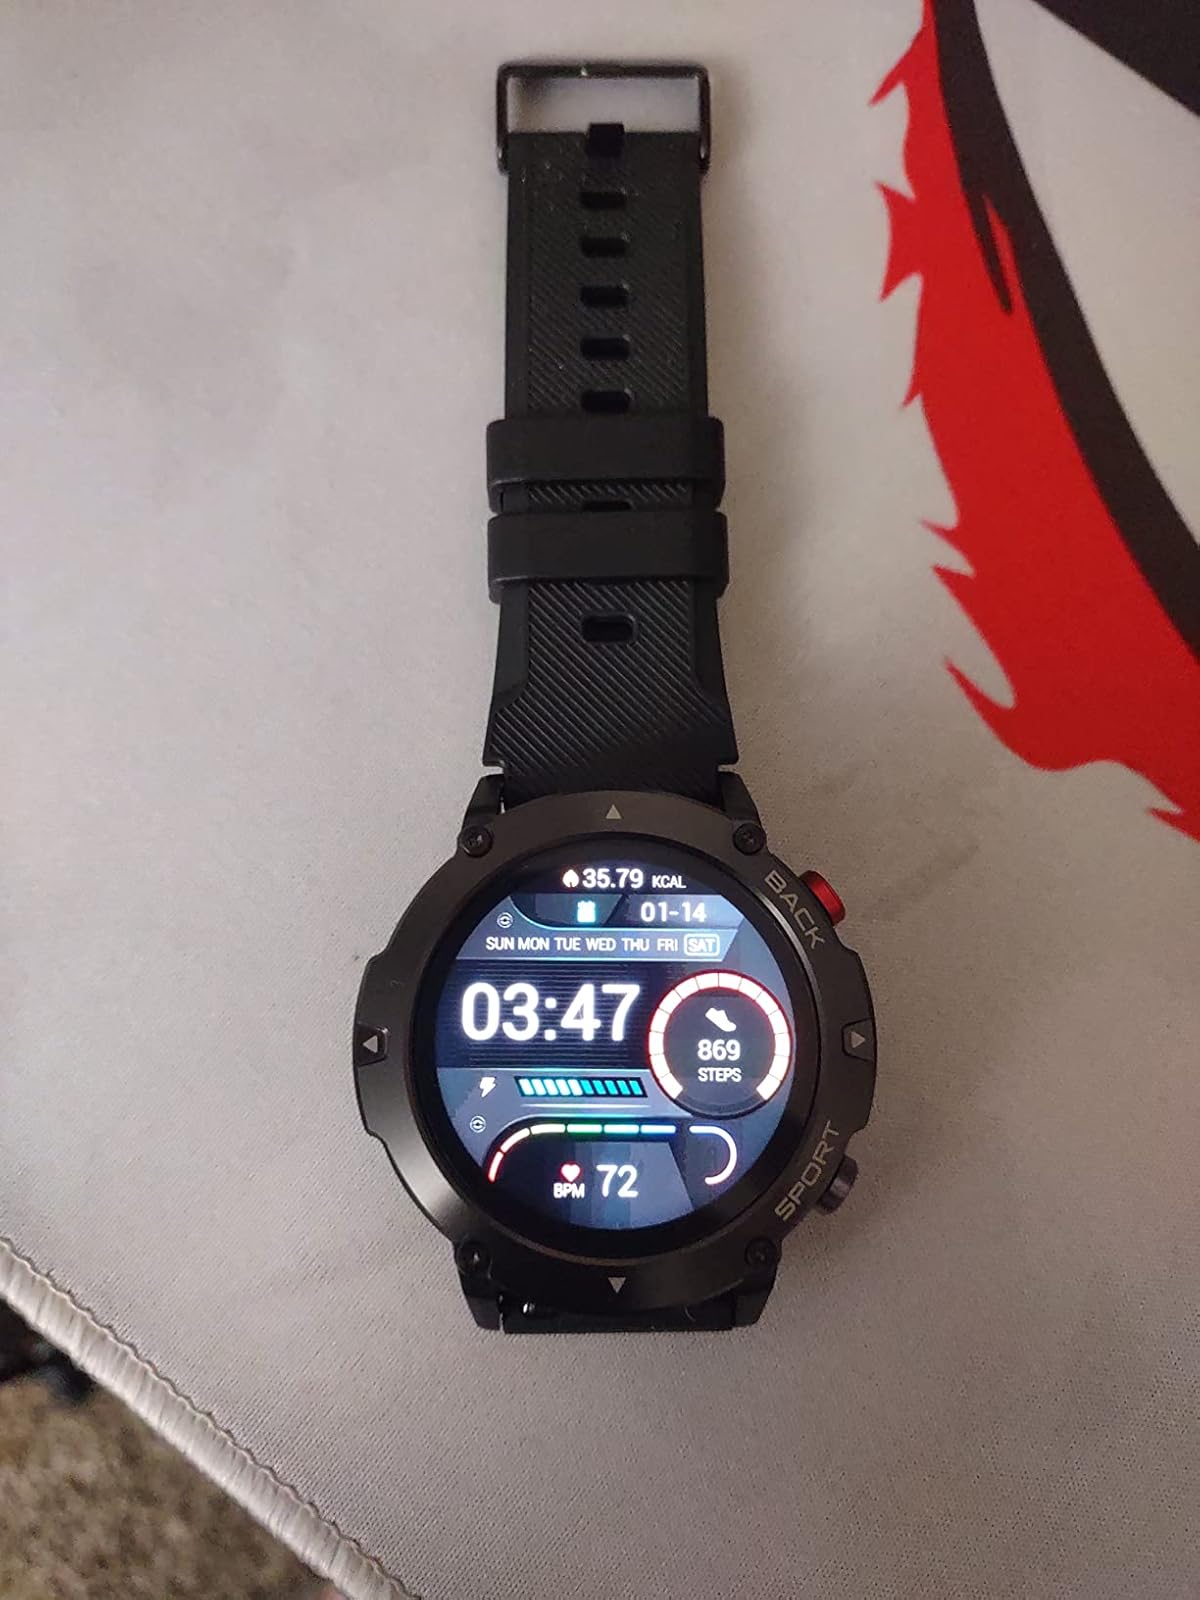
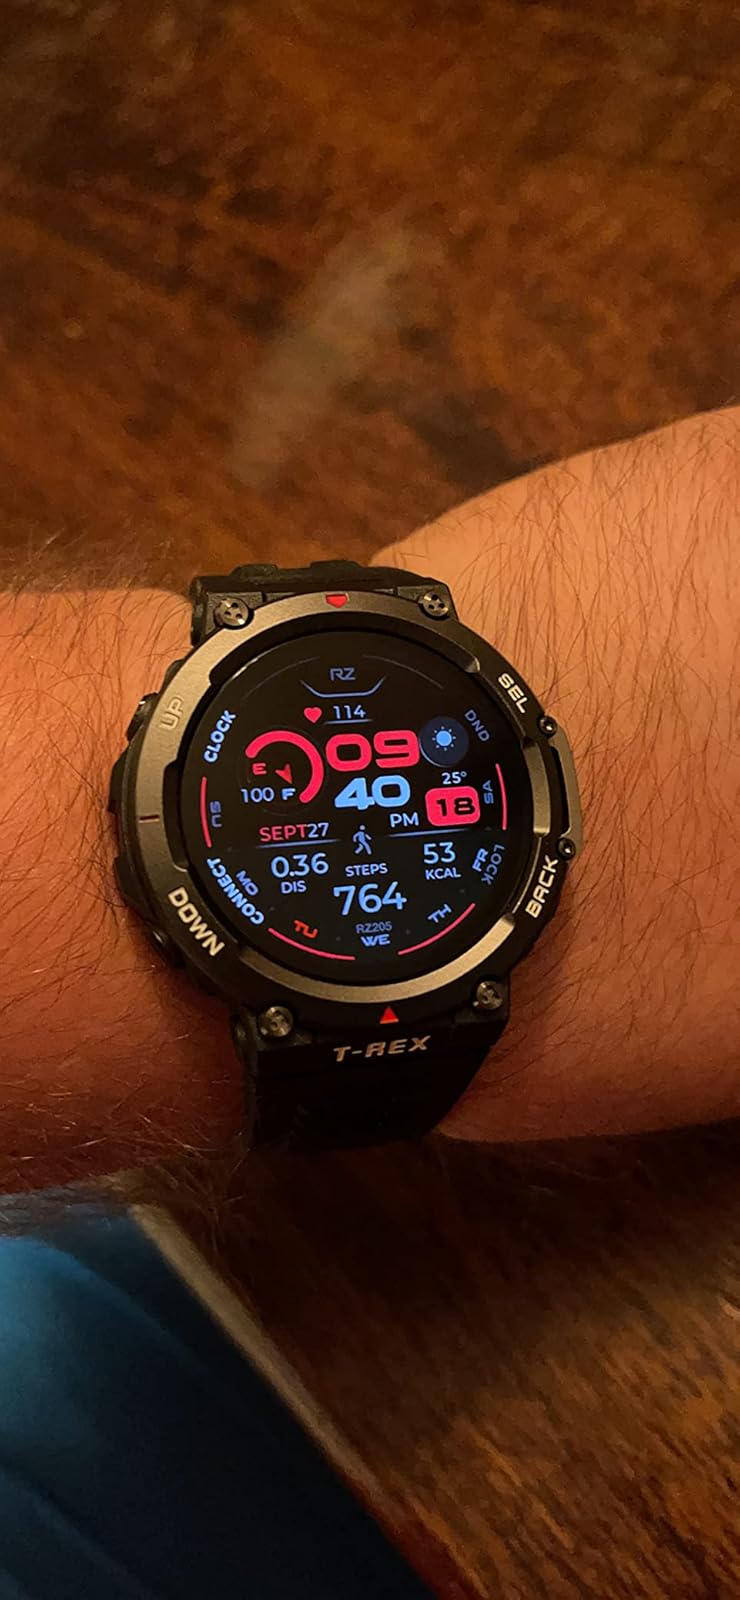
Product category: smartwatch
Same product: no